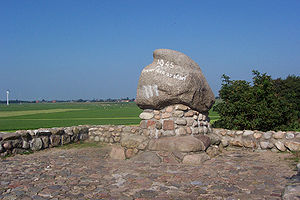
Slaget ved Warns / Mindedag
Mindesmærke med teksten "hellere død end slave".
Slaget ved Warns var et slag under den frisisk-hollandske krig mellem grev Willem IV af Holland og friserne, der fandt sted den 26. september 1345. Markering af kampen på den årlige mindedag er vigtig for mange nationalistiske frisere.